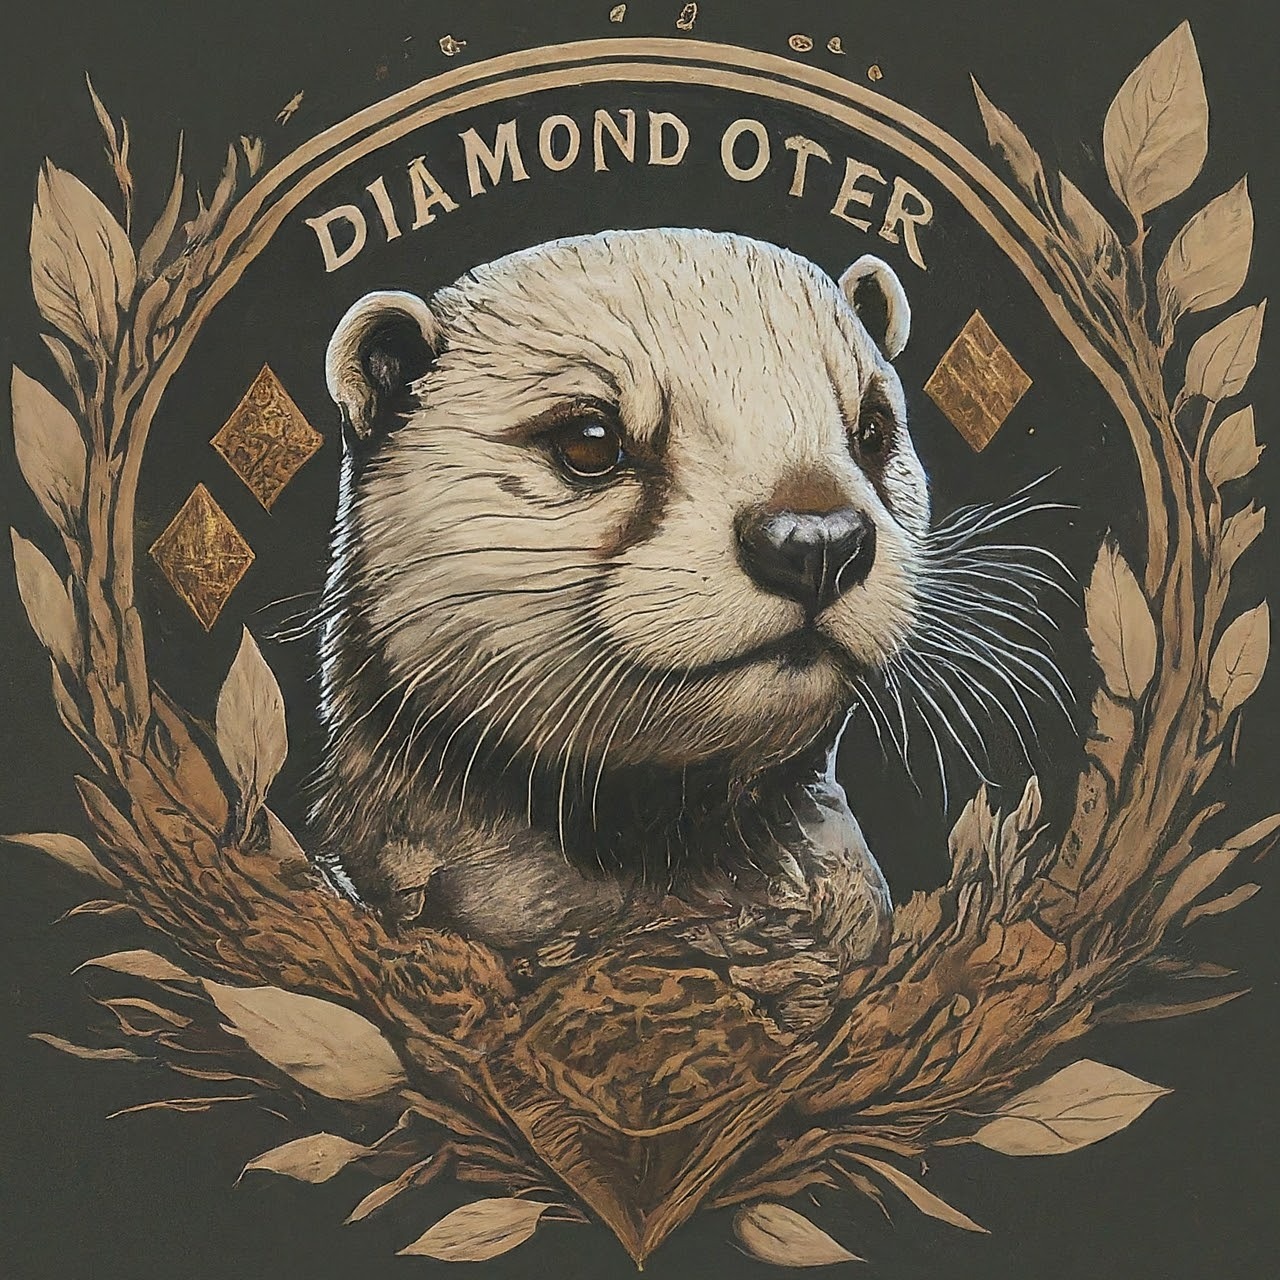
미적 점수 (1~10점): 8